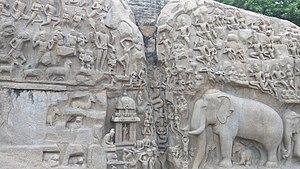
Bhagîratha ou Bhagîrath est un rishi royal, descendant de Sagara dont le mythe est conté, notamment, dans le Rāmāyaṇa.